List of Rosenborg BK seasons

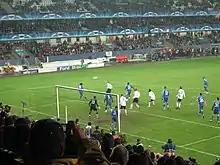
Rosenborg (white) playing Chelsea (blue) in a 2007–08 UEFA Champions League match at Lerkendal Stadion

Rosenborg Ballklub is an association football club based in Trondheim, Norway. It is Norway's most successful club, having won the Norwegian Premier League twenty-six times and the Norwegian Football Cup twelwe times. Although founded in 1917, it was not permitted to play Football Association of Norway-sanctioned matches until 1928 because of restrictions on the number of teams allowed to join the regional football association. It then joined the regional Class B and went through several promotions and relegations until joining the inaugural eleven-conference top-tier League of Norway in 1937–38. After World War II, the club moved between the Third Division and the Regional League (second tier), seeing promotion or relegation more seasons than not. The club reached the Main League in 1960–61, but was subsequently relegated after the 1961–62 season.